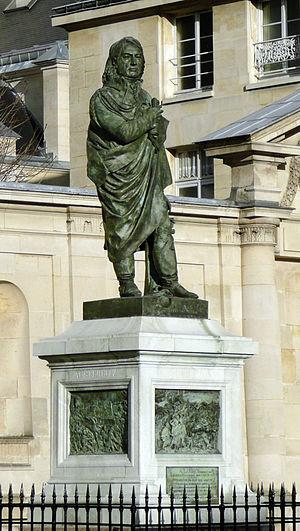
Dominique-Jean Larrey, baron Larrey et de l'Empire, est un médecin et chirurgien militaire français, père de la médecine d'urgence, né le 8 juillet 1766 à Beaudéan et mort à Lyon le 25 juillet 1842. Chirurgien en chef de la Grande Armée, Dominique Larrey suivit Napoléon Iᵉʳ dans toutes ses campagnes. Il fut un précurseur en matière de secours aux blessés sur les champs de bataille, pratiquant les soins sur le terrain le plus tôt possible, grâce à des ambulances chirurgicales mobiles.